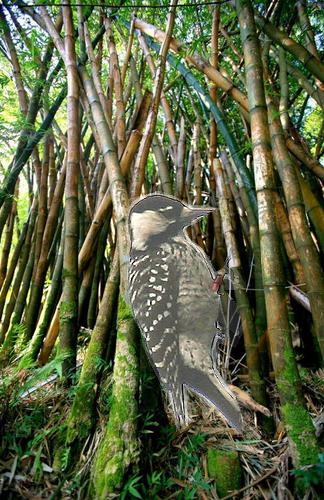
Bird species: Red_cockaded_Woodpecker
Bird type: landbird
Background: land